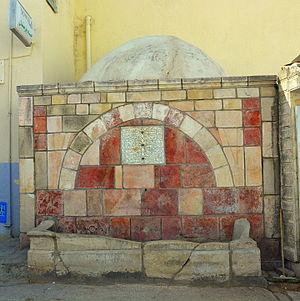
Fontaine et bassin dit du Sahab-Et-Taba This is a photo of the protected monument identified by the ID 31-101 in Tunisia.
Béja est une ville du Nord-Ouest de la Tunisie située à une centaine de kilomètres de Tunis et à une cinquantaine de kilomètres de la frontière tuniso-algérienne.
Cette liste des monuments classés du gouvernorat de Béja est une liste des monuments historiques et archéologiques protégés et classés du gouvernorat de Béja, établie par l'Institut national du patrimoine de Tunisie.